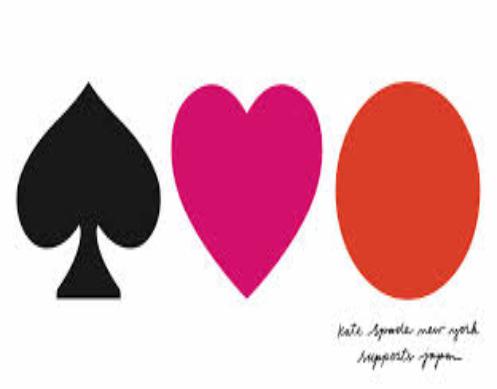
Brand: KATE SPADE-1
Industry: Clothes